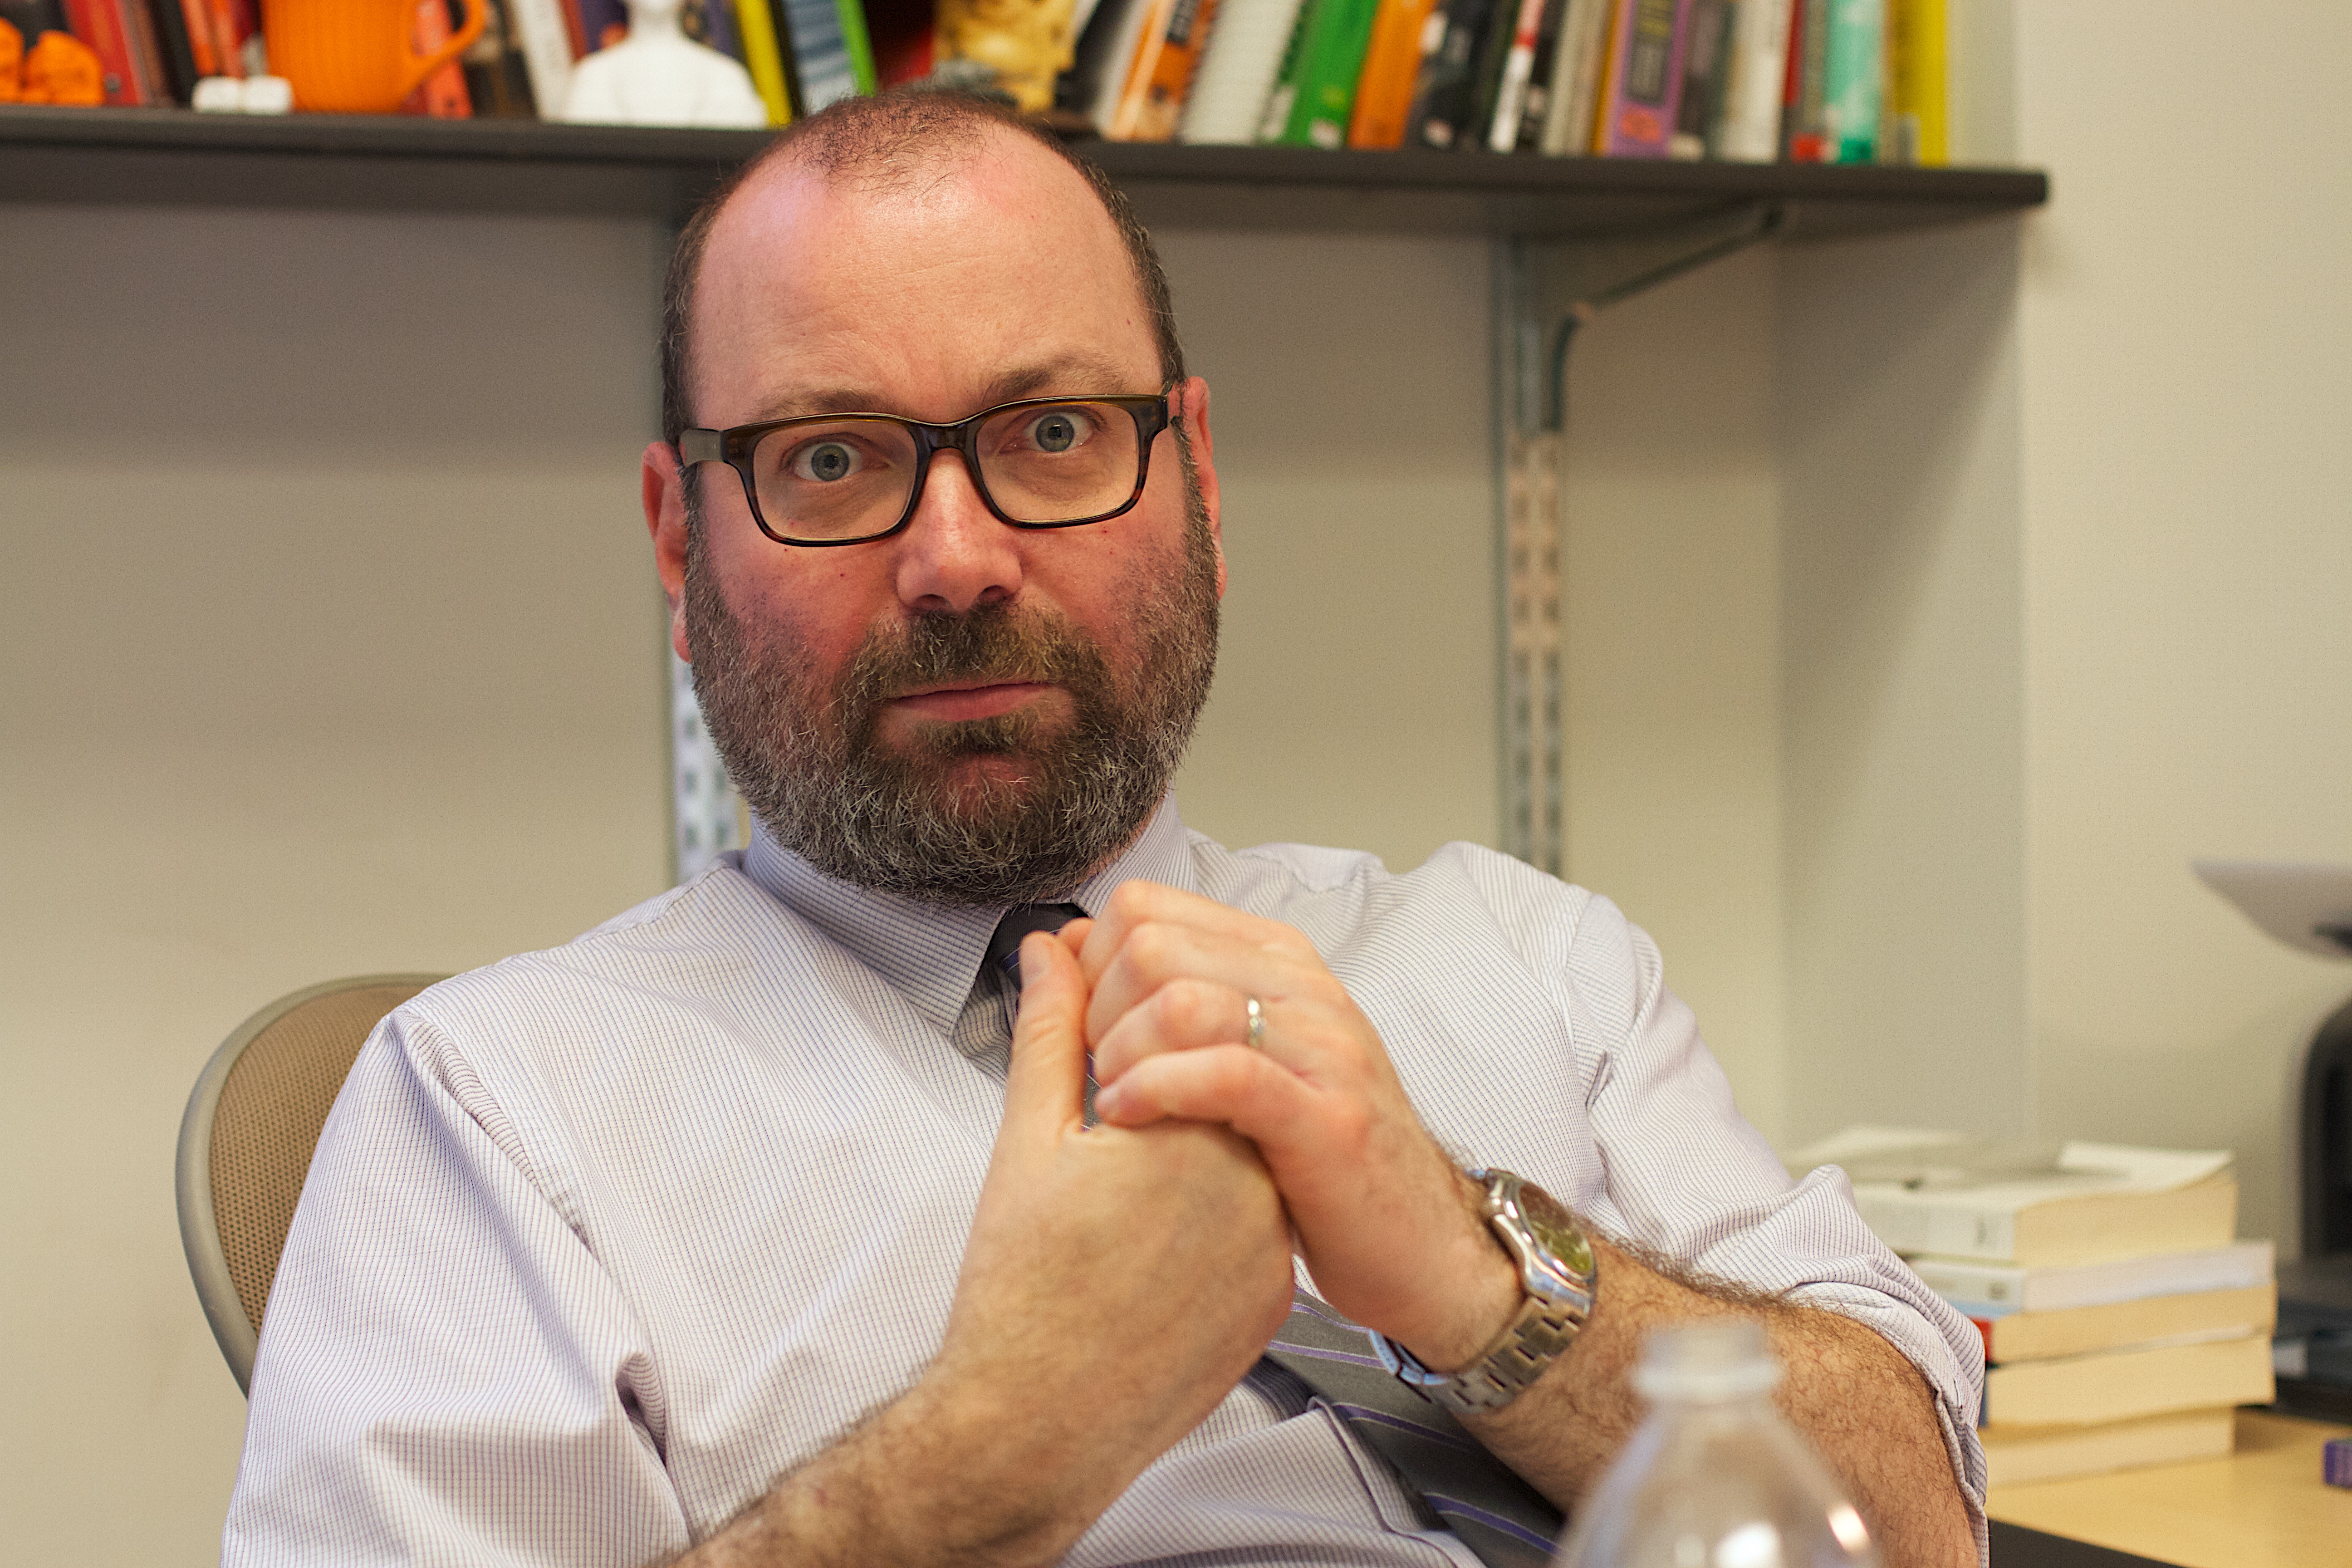
person, professional, profession, senior citizen, glasses, raildog, facial hair, vision care